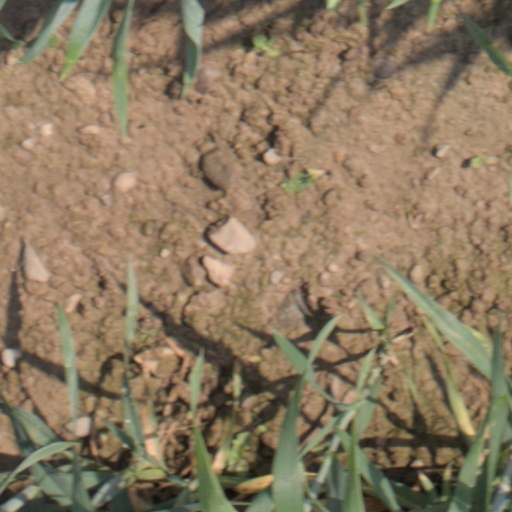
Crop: wheat